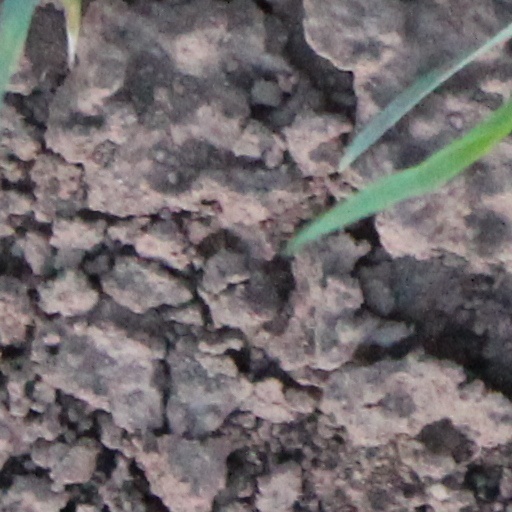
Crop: wheat